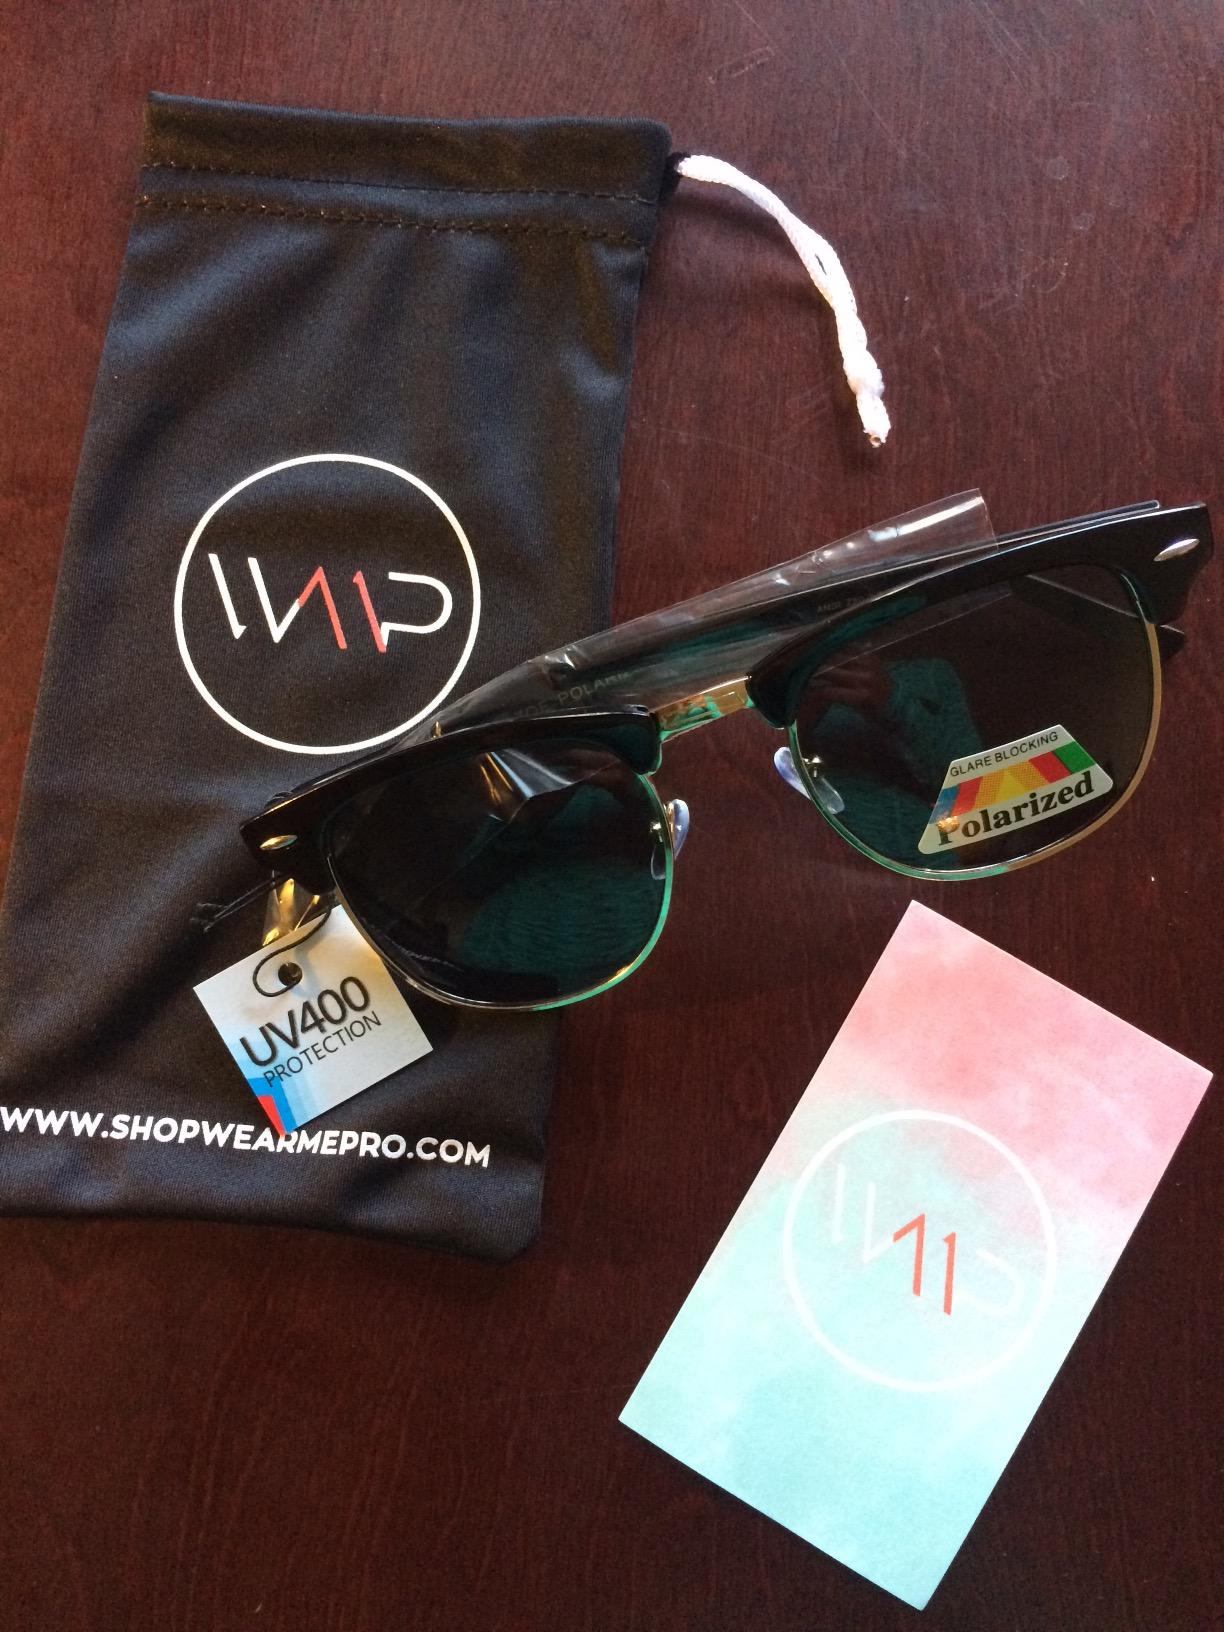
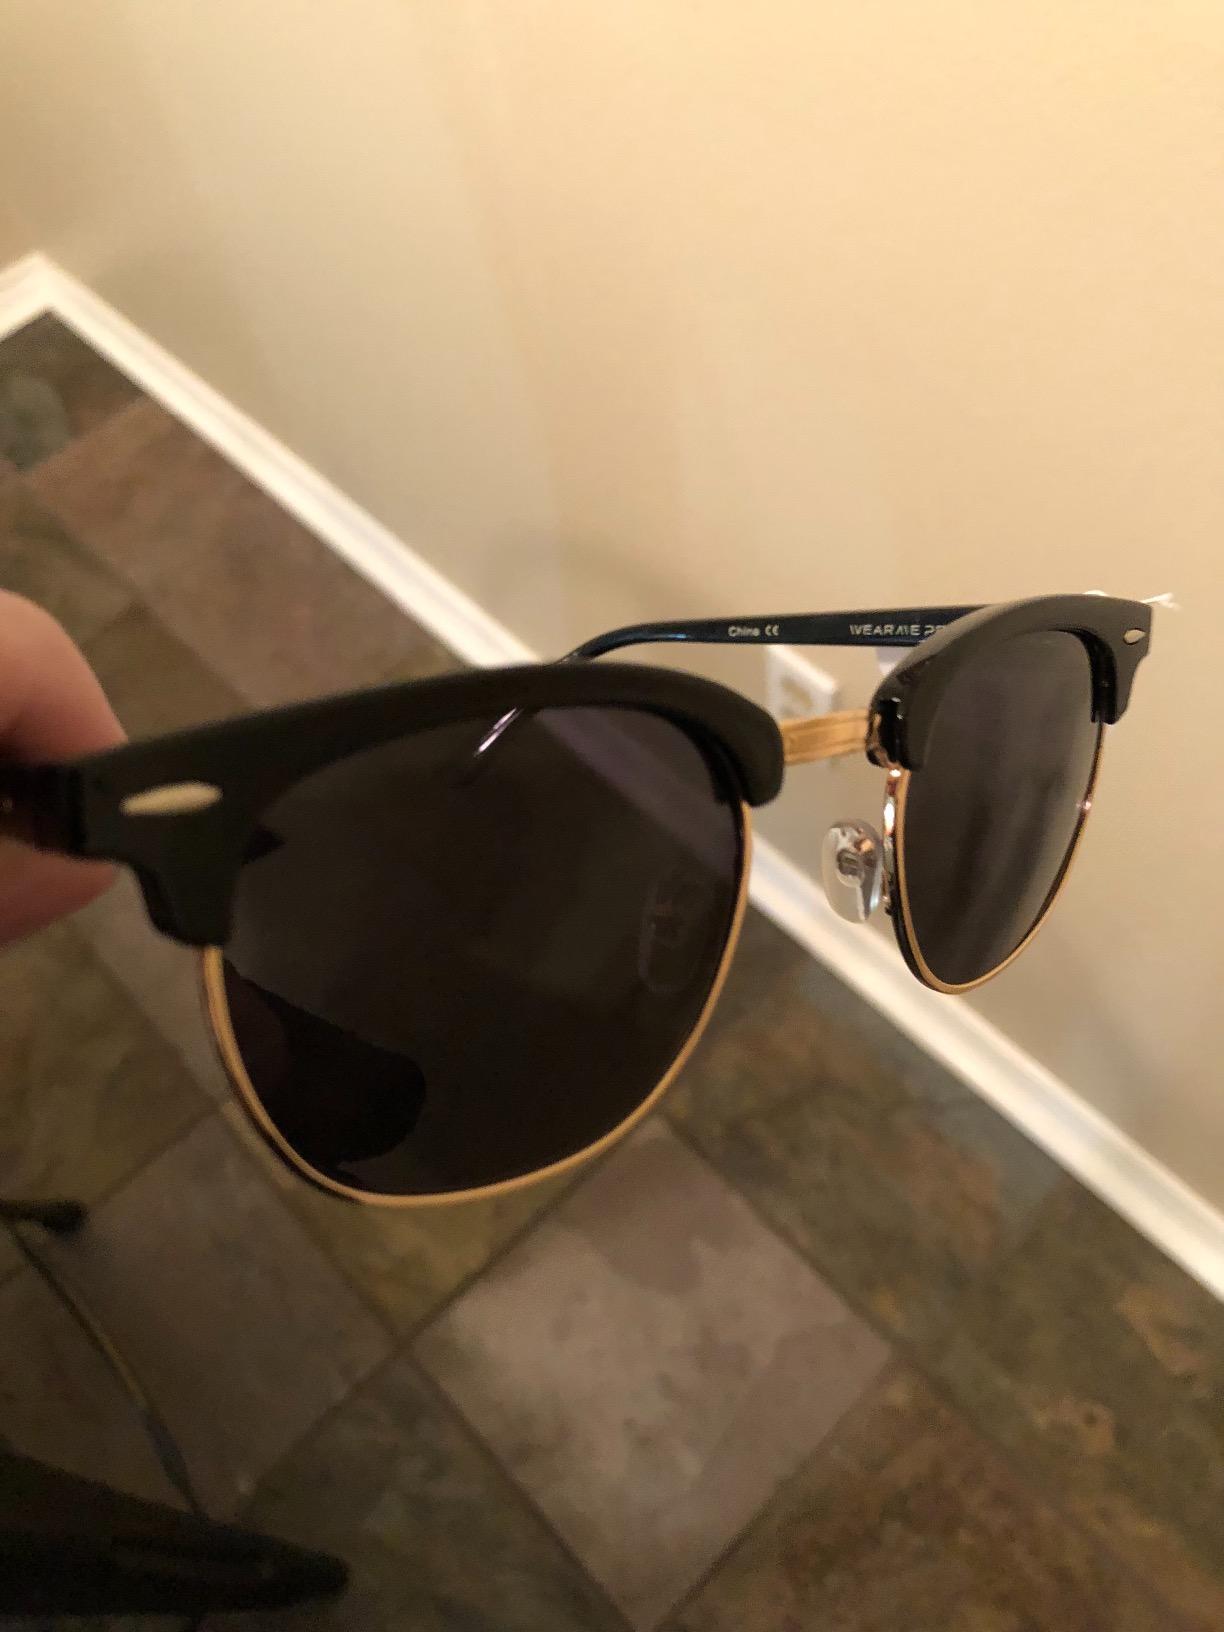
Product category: accessories_sunglasses
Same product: yes